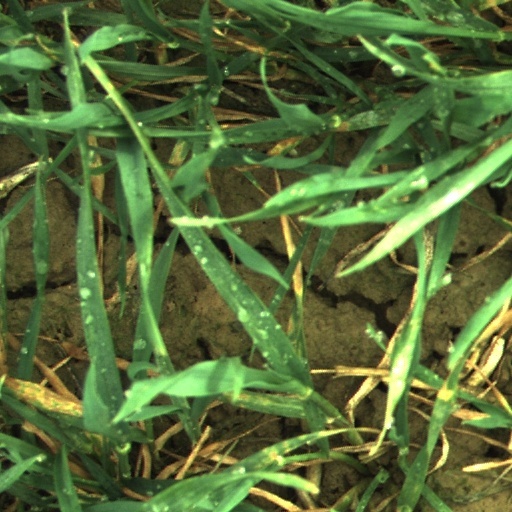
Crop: wheat